Beautiful Stranger

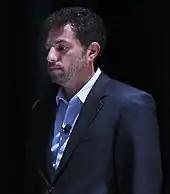
Guy Oseary in a coat smiling

Madonna and Canadian actor Mike Myers had previously collaborated for an episode of "Saturday Night Live" in 1991, when the singer hosted the show and invited Myers' character, Wayne Campbell to play a game of truth or dare, while pitching her documentary "". According to Gwen Ihnat from "The A.V. Club", the "creative partnership [between them] works because Madonna, though serious, always seems game, and Myers, though frequently goofy, is also creatively inventive". In 1999, the singer was chosen to contribute a single on the soundtrack for Myers' second film about the spy character Austin Powers, titled "". Madonna's former boyfriend, British screenwriter Andy Bird, was reportedly the inspiration for "Beautiful Stranger."